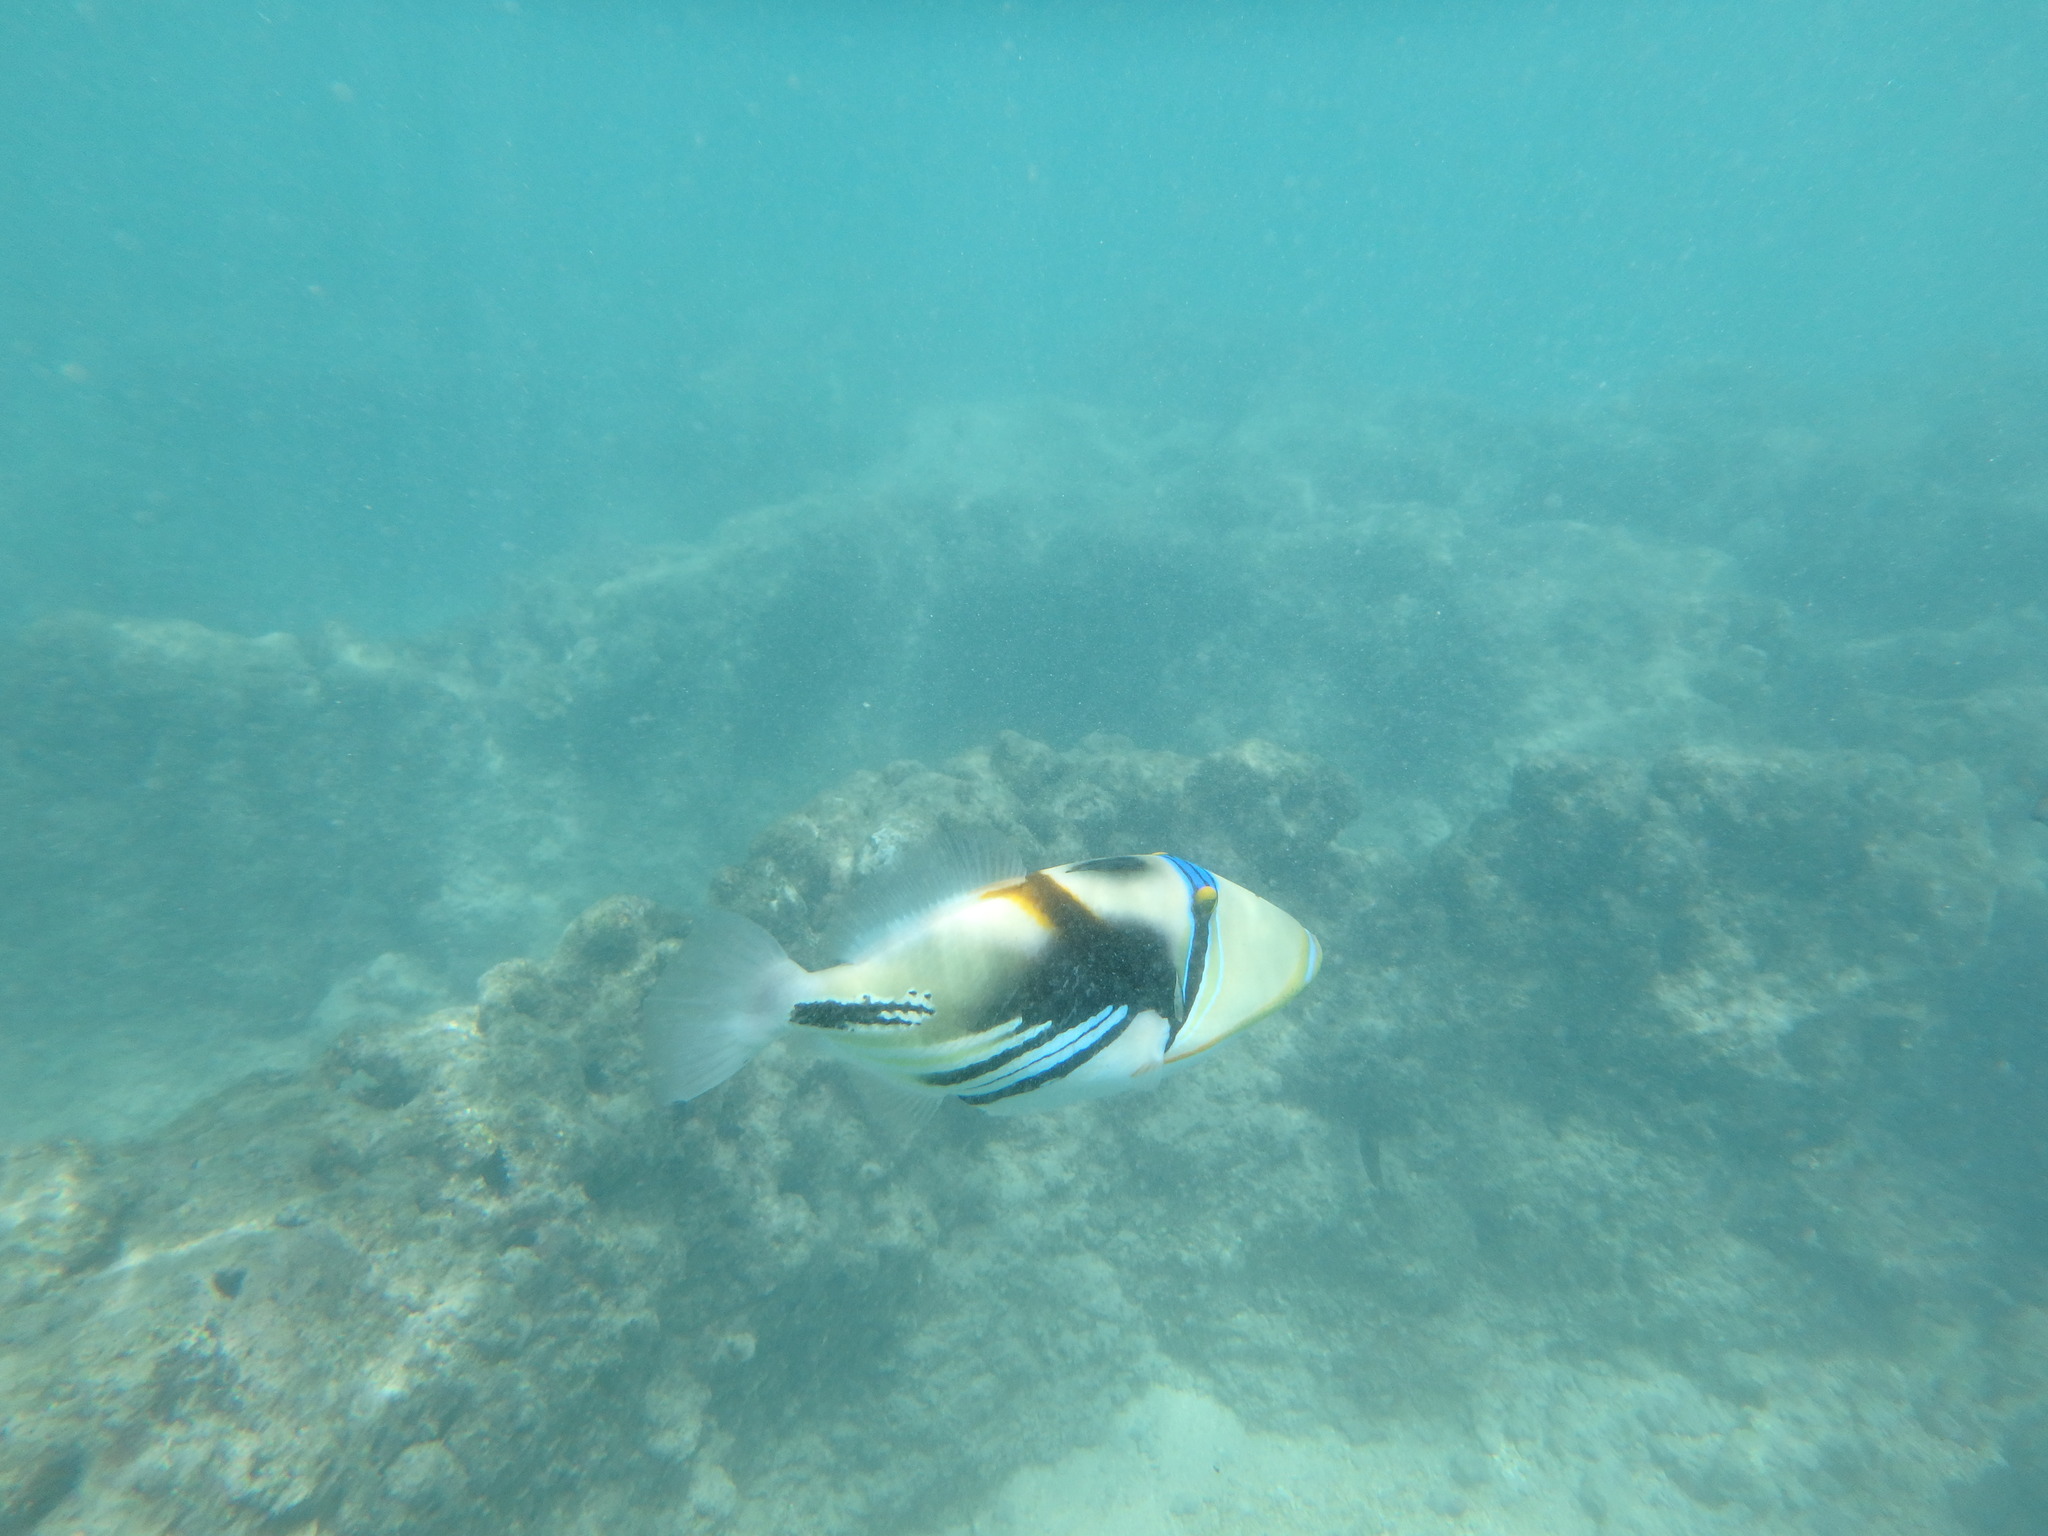
Rhinecanthus aculeatus (Lagoon Triggerfish)